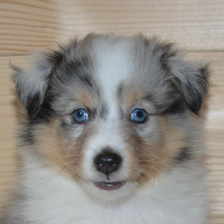
Label: animals